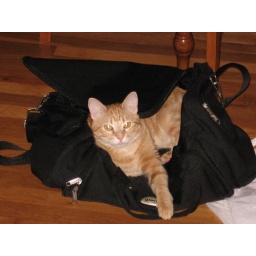
Tiger gets blond cat hair all over my gym bag